Potassium deficiency (plants)

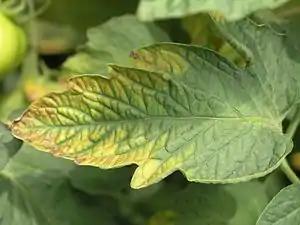

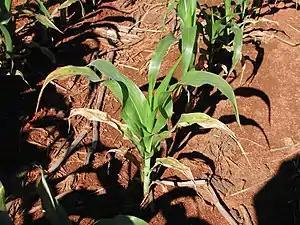

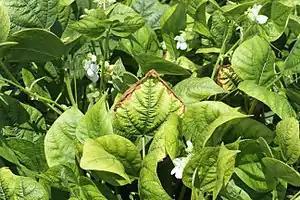

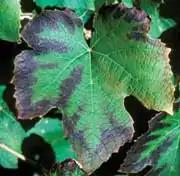
A potassium-deficient grape leaf

Potassium deficiency, also known as potash deficiency, is a plant disorder that is most common on light, sandy soils, because potassium ions (K) are highly soluble and will easily leach from soils without colloids. Potassium deficiency is also common in chalky or peaty soils with a low clay content. It is also found on heavy clays with a poor structure.